Bloomington Edge

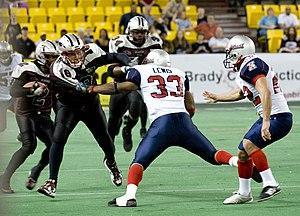
The Extreme against the Alaska Wild in 2009

In November 2011, the team was purchased by Jim Morris, who had been a minority owner of the team. The team agreed with change the name of the franchise to the Bloomington Edge as a tie-in to the Ford Edge. Morris hired Kenton Carr as the head coach for the 2012 Bloomington Edge season. The Edge finished the regular season 10–4, earning the third seed in the United Conference playoffs. The Edge then ended with another first round loss in the playoffs the Green Bay Blizzard, 30–51.